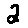
Label: 2